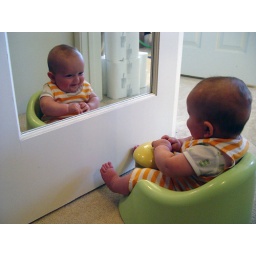
That boy in the mirror is so handsome!